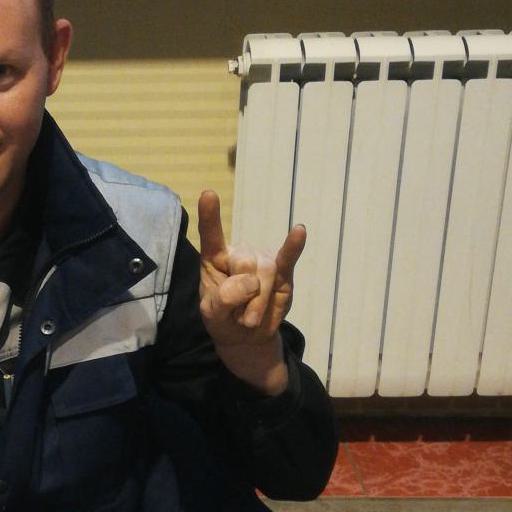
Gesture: rock